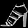
Label: Sandal